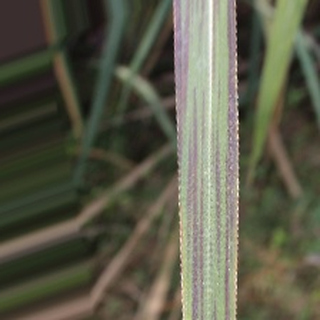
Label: sugarcane_bacterial_blight